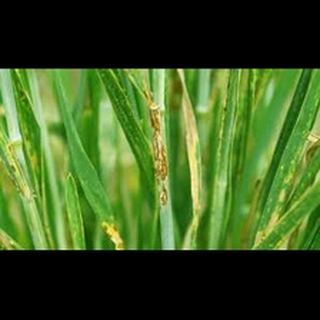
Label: wheat_black_rust